List of Billboard Adult Contemporary number ones of 1979

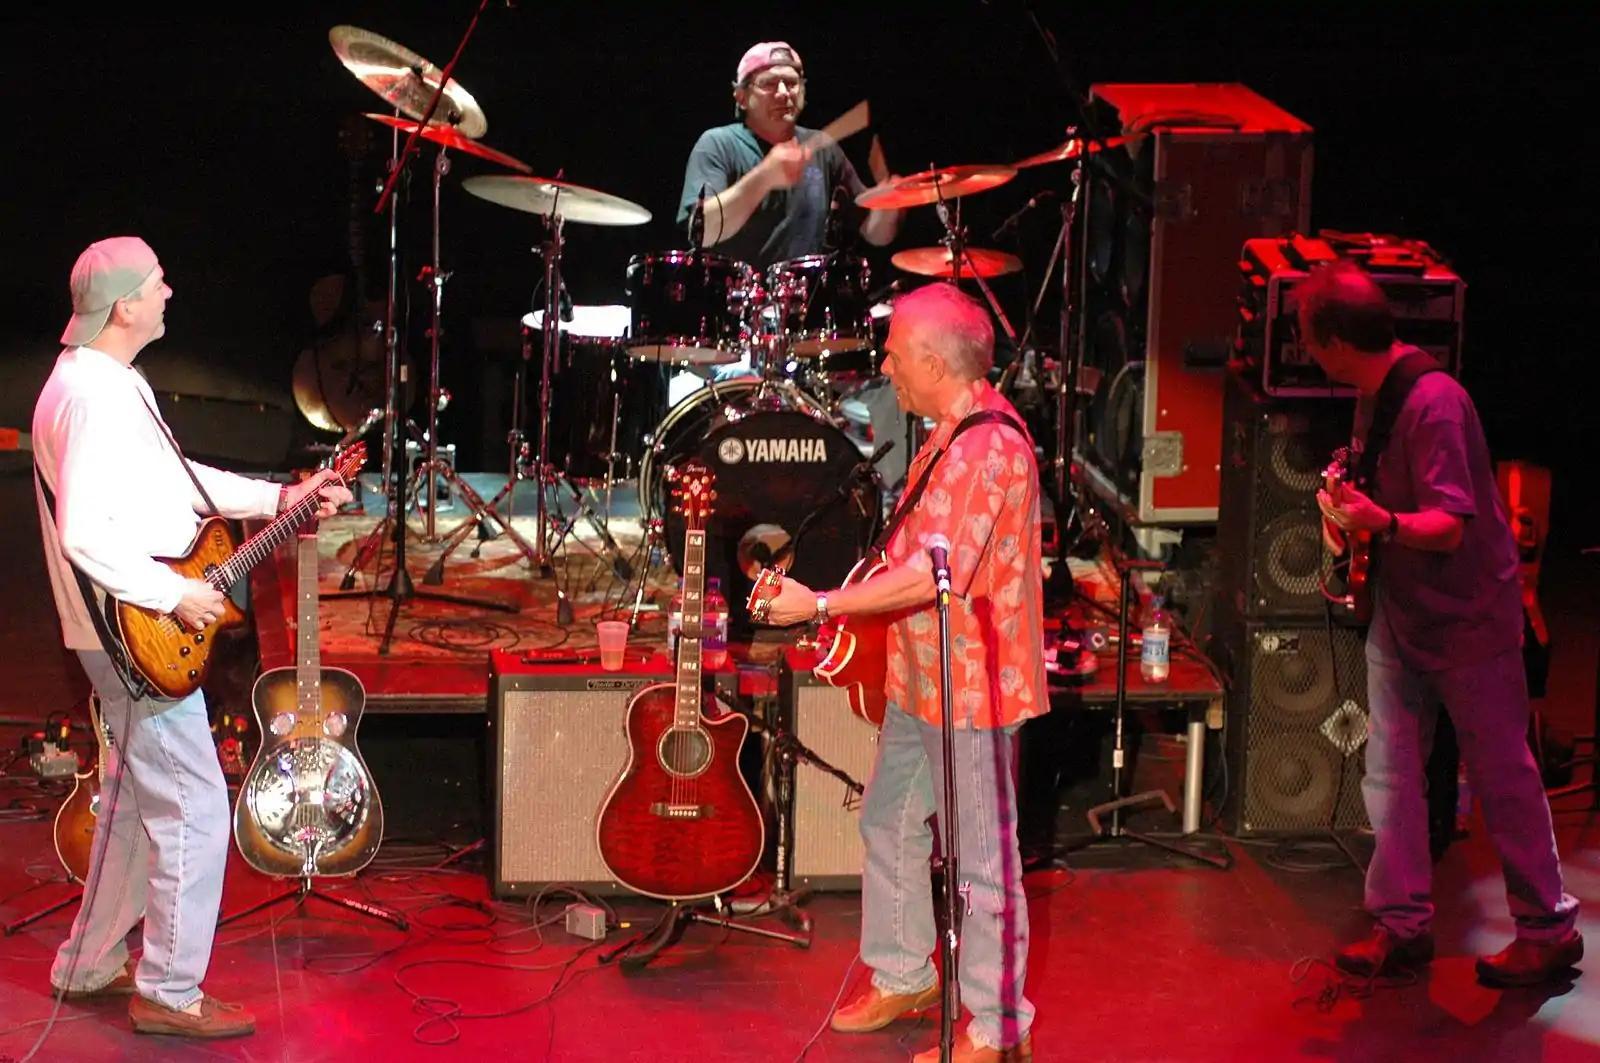
Three men playing guitars and one playing drums, performing together on a stage

In 1979, "Billboard" magazine published a chart ranking the top-performing songs in the United States in the easy listening or adult contemporary music (AC) market. The chart was entitled Easy Listening through the issue dated March 31 and Adult Contemporary thereafter. It has undergone further name changes but has again been published under the title Adult Contemporary since 1996. In 1979, 19 songs topped the chart based on playlists submitted by radio stations.